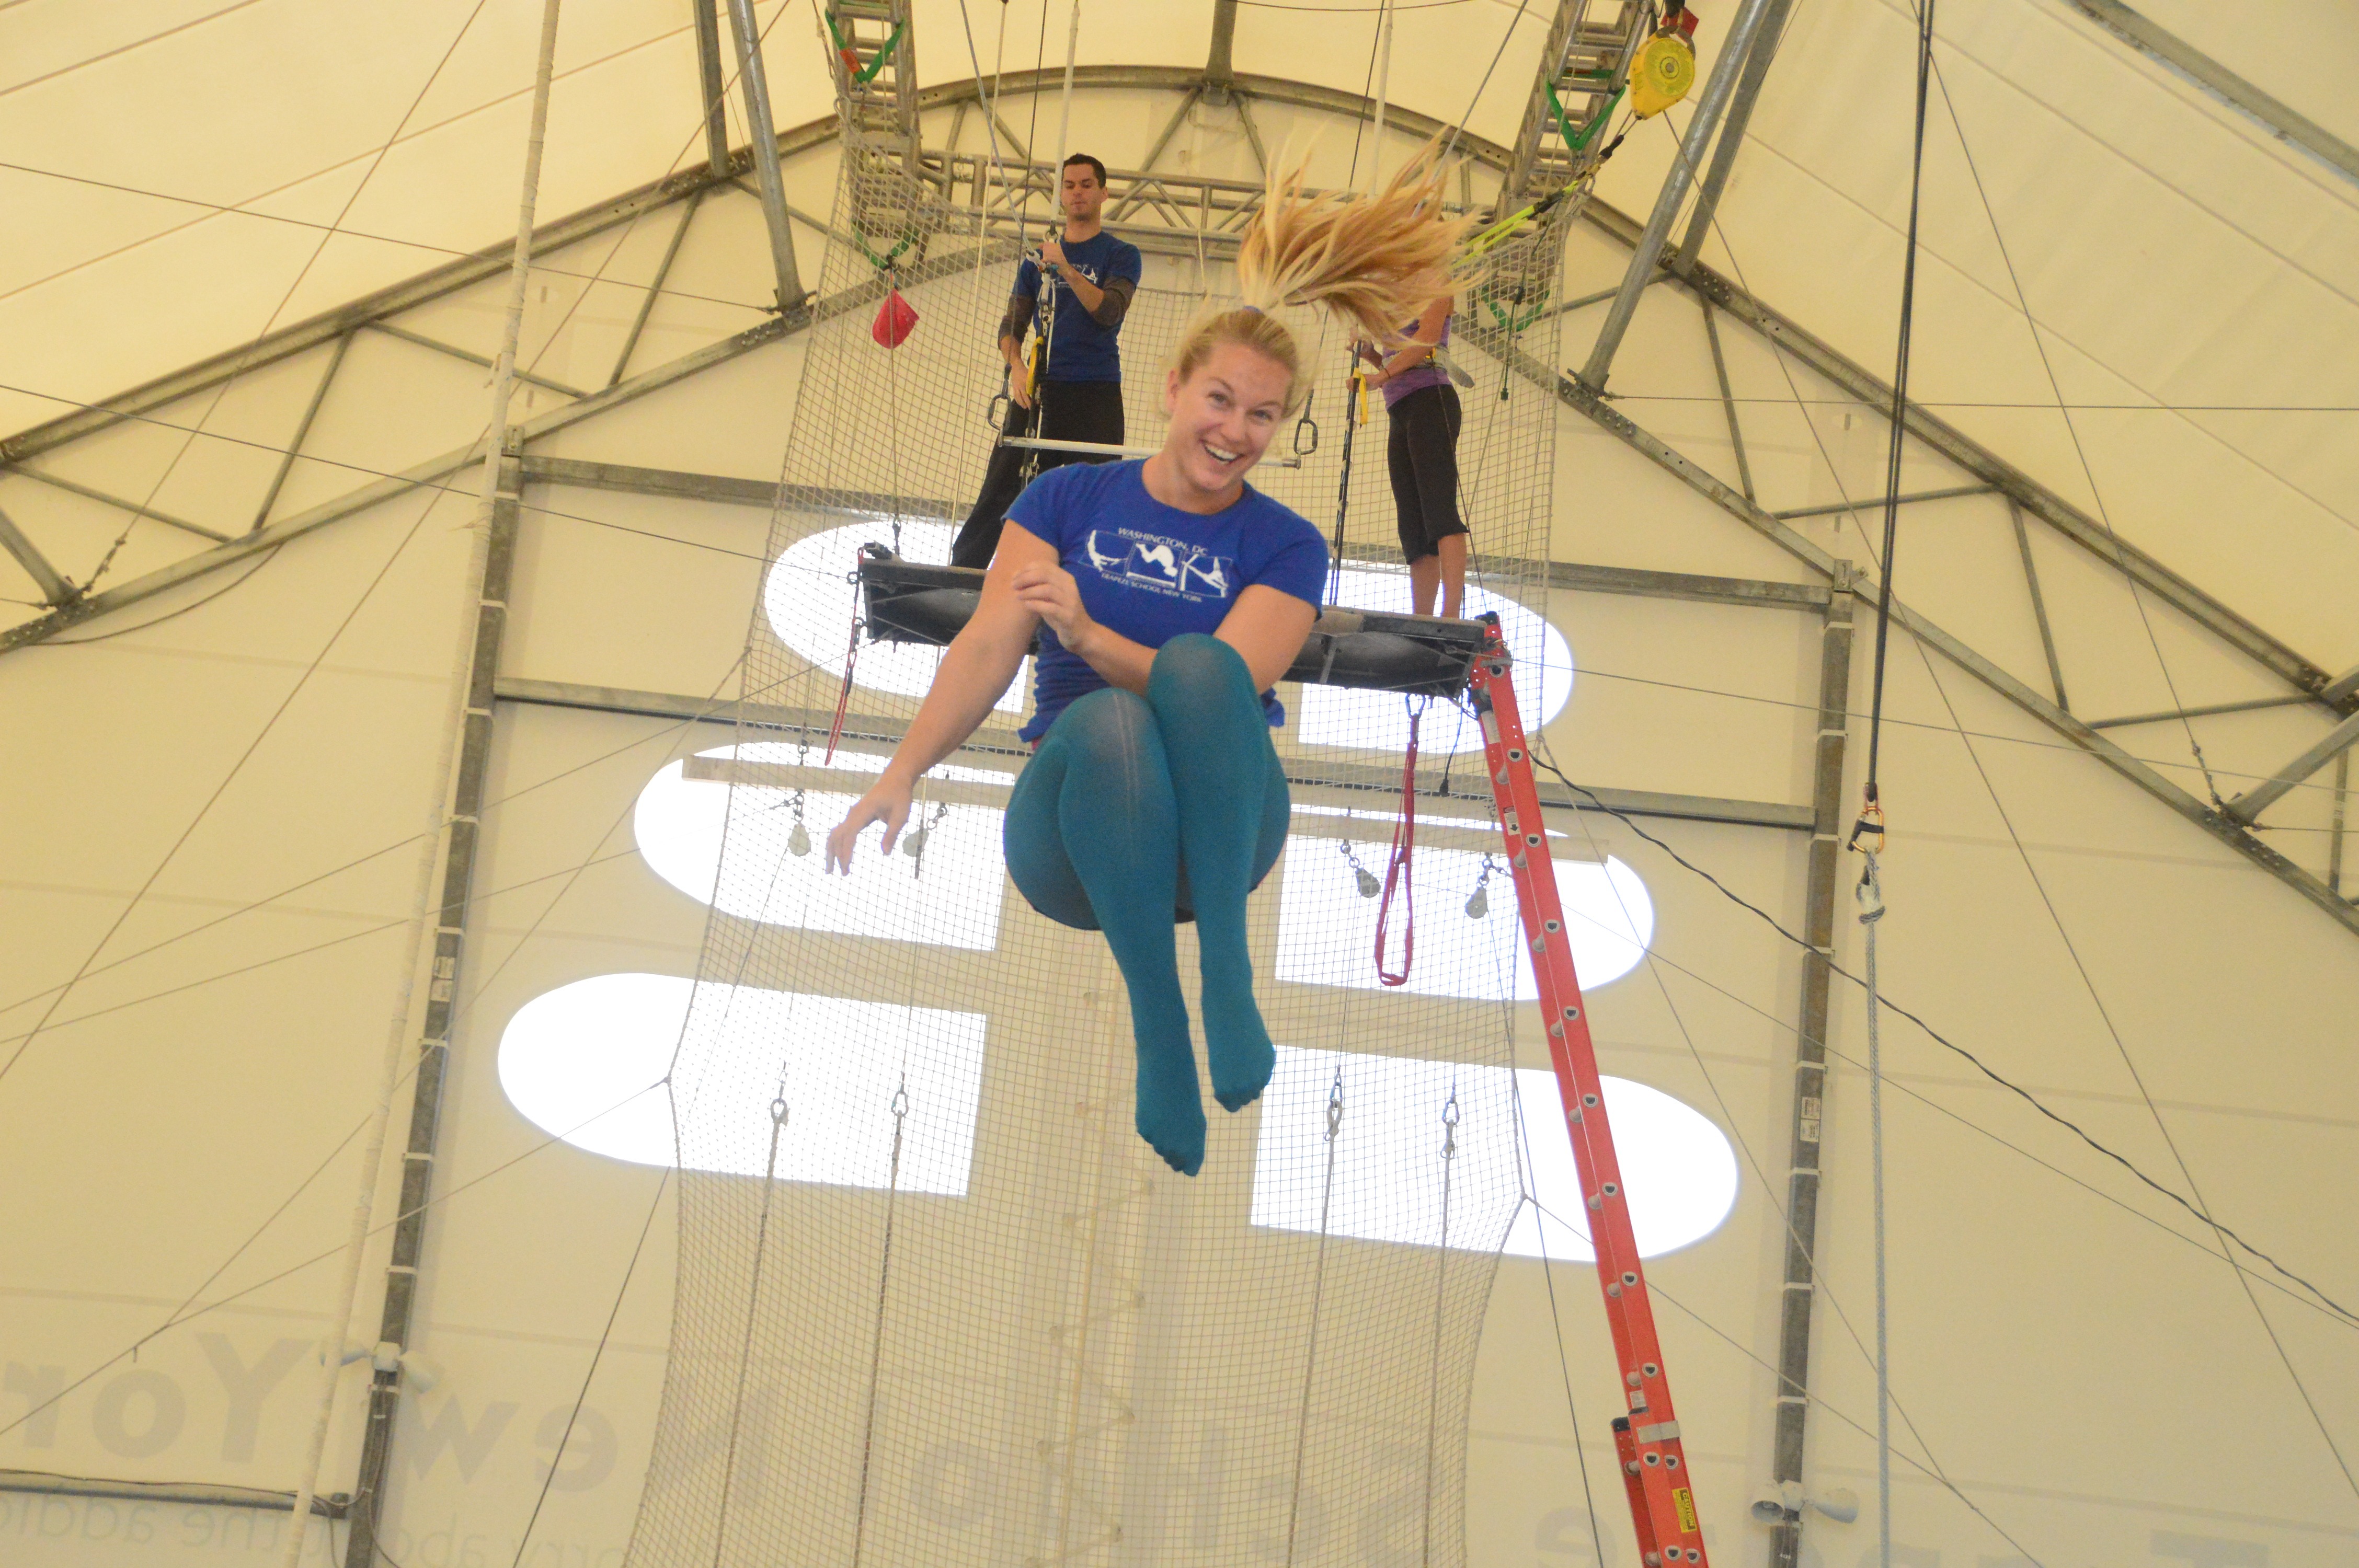
rope, girl, adventure, fly, recreation, leisure, blonde, long hair, fun, sports, performance, blond, circus, hobby, excited